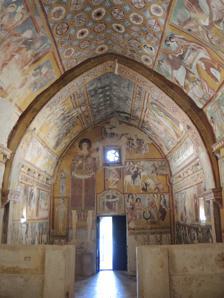
Building: Oratory of San Pellegrino
Country: Italy
Year built: 1263
Church in Bominaco , Italy Oratory of San Pellegrino Oratorio di San Pellegrino Frescos Oratory of San Pellegrino 42°14′35″N 13°39′39″E / 42.243047°N 13.660833°E / 42.243047; 13.660833 Location Bominaco ( Caporciano ) Country Italy Denomination Catholic Website http://www.comunecaporciano.aq.it/hh/index.php History Status Oratory Architecture Functional status Active Style Medieval Completed 1263 Administration Diocese Archdiocese of L'Aquila Oratorio di San Pellegrino ( Italian for Oratory of San Pellegrino )  is a  medieval oratory in the village of Bominaco , in the municipality of Caporciano in the Province of L'Aquila ( Abruzzo ). The interior walls of the church are entirely covered in frescoes that represent a historical testimony of medieval Abruzzo. In 1902, the oratory was declared a national monument. History The oratory was part of a Benedictine monastery, Santa Maria Assunta , that was established in the Carolingian era. An inscription on the back wall indicates it was constructed in 1263, commissioned by Abbot Teodino. The oratory was believed to have been constructed over the tomb of San Pellegrino of Syria, a saint evidently highly regarded in this area, but little is known about him. UNESCO declared the oratory a World Heritage Site in 1996. Architecture Exterior Rear facade An eighteenth-century porch marks the front facade, while a bell tower tops the back. Interior The so-called "Calendario Bominacese" frescoes The small space (18.7 x 5.6m) comprises a single nave with ogival vaults in 4 bays. ( Interior of Oratory ) It is lit by three small windows on each side and rosette windows on the front and back facades. The space is divided by a half wall that must have served to separate lay visitors from the monks. The interior walls are entirely covered with frescoes, which date to the late 13th century. Frescoes 4 rows of frescoes decorate the walls. At the lowest level are faux hanging curtains. Above, 3 rows of narratives represent scenes from the childhood of Christ, the Passion, the Last Judgment, the lives of St. Pellegrino and other saints, and months of the calendar. It has been suggested that a Charlemagne cycle was also included (now fragmentary). The apex of the vaults is covered with bands of geometric patterns. At least 3 different artists are thought to have produced the paintings, which owe a strong debt to Byzantine-Roman medieval traditions. Scholars have also noted a strong interest in lively naturalism in many of the frescoes, suggesting influences of northern Gothic art. References